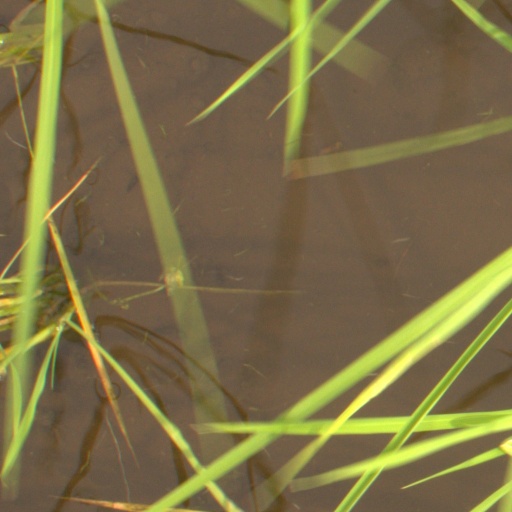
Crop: rice